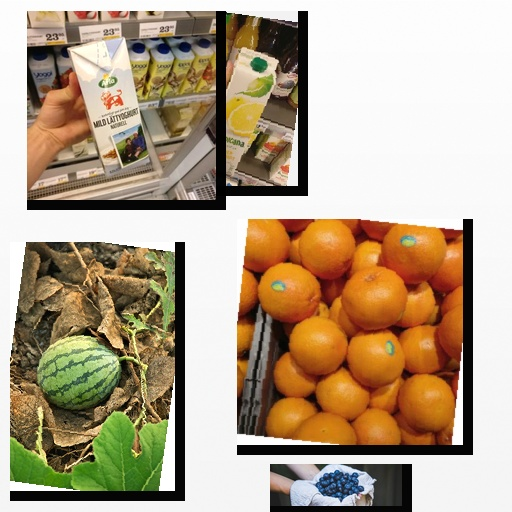
Food items: blueberry, yoghurt, golden_grapefruit_juice, watermelon, red_grapefruit